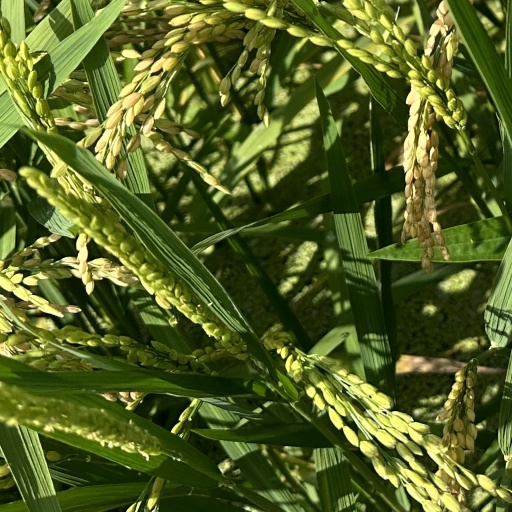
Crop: rice